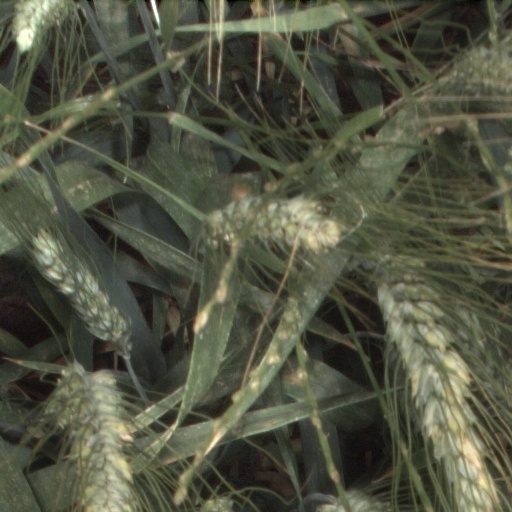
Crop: wheat